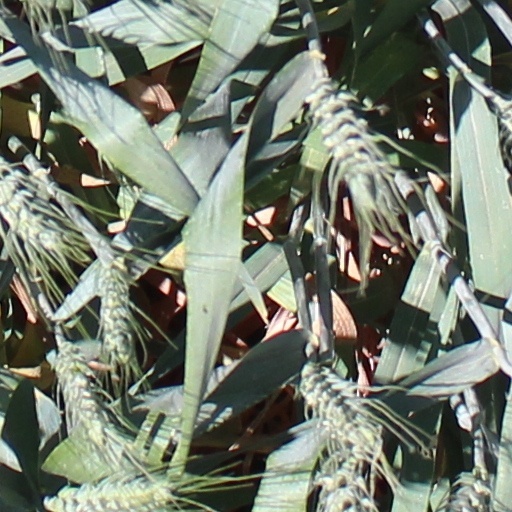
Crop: wheat